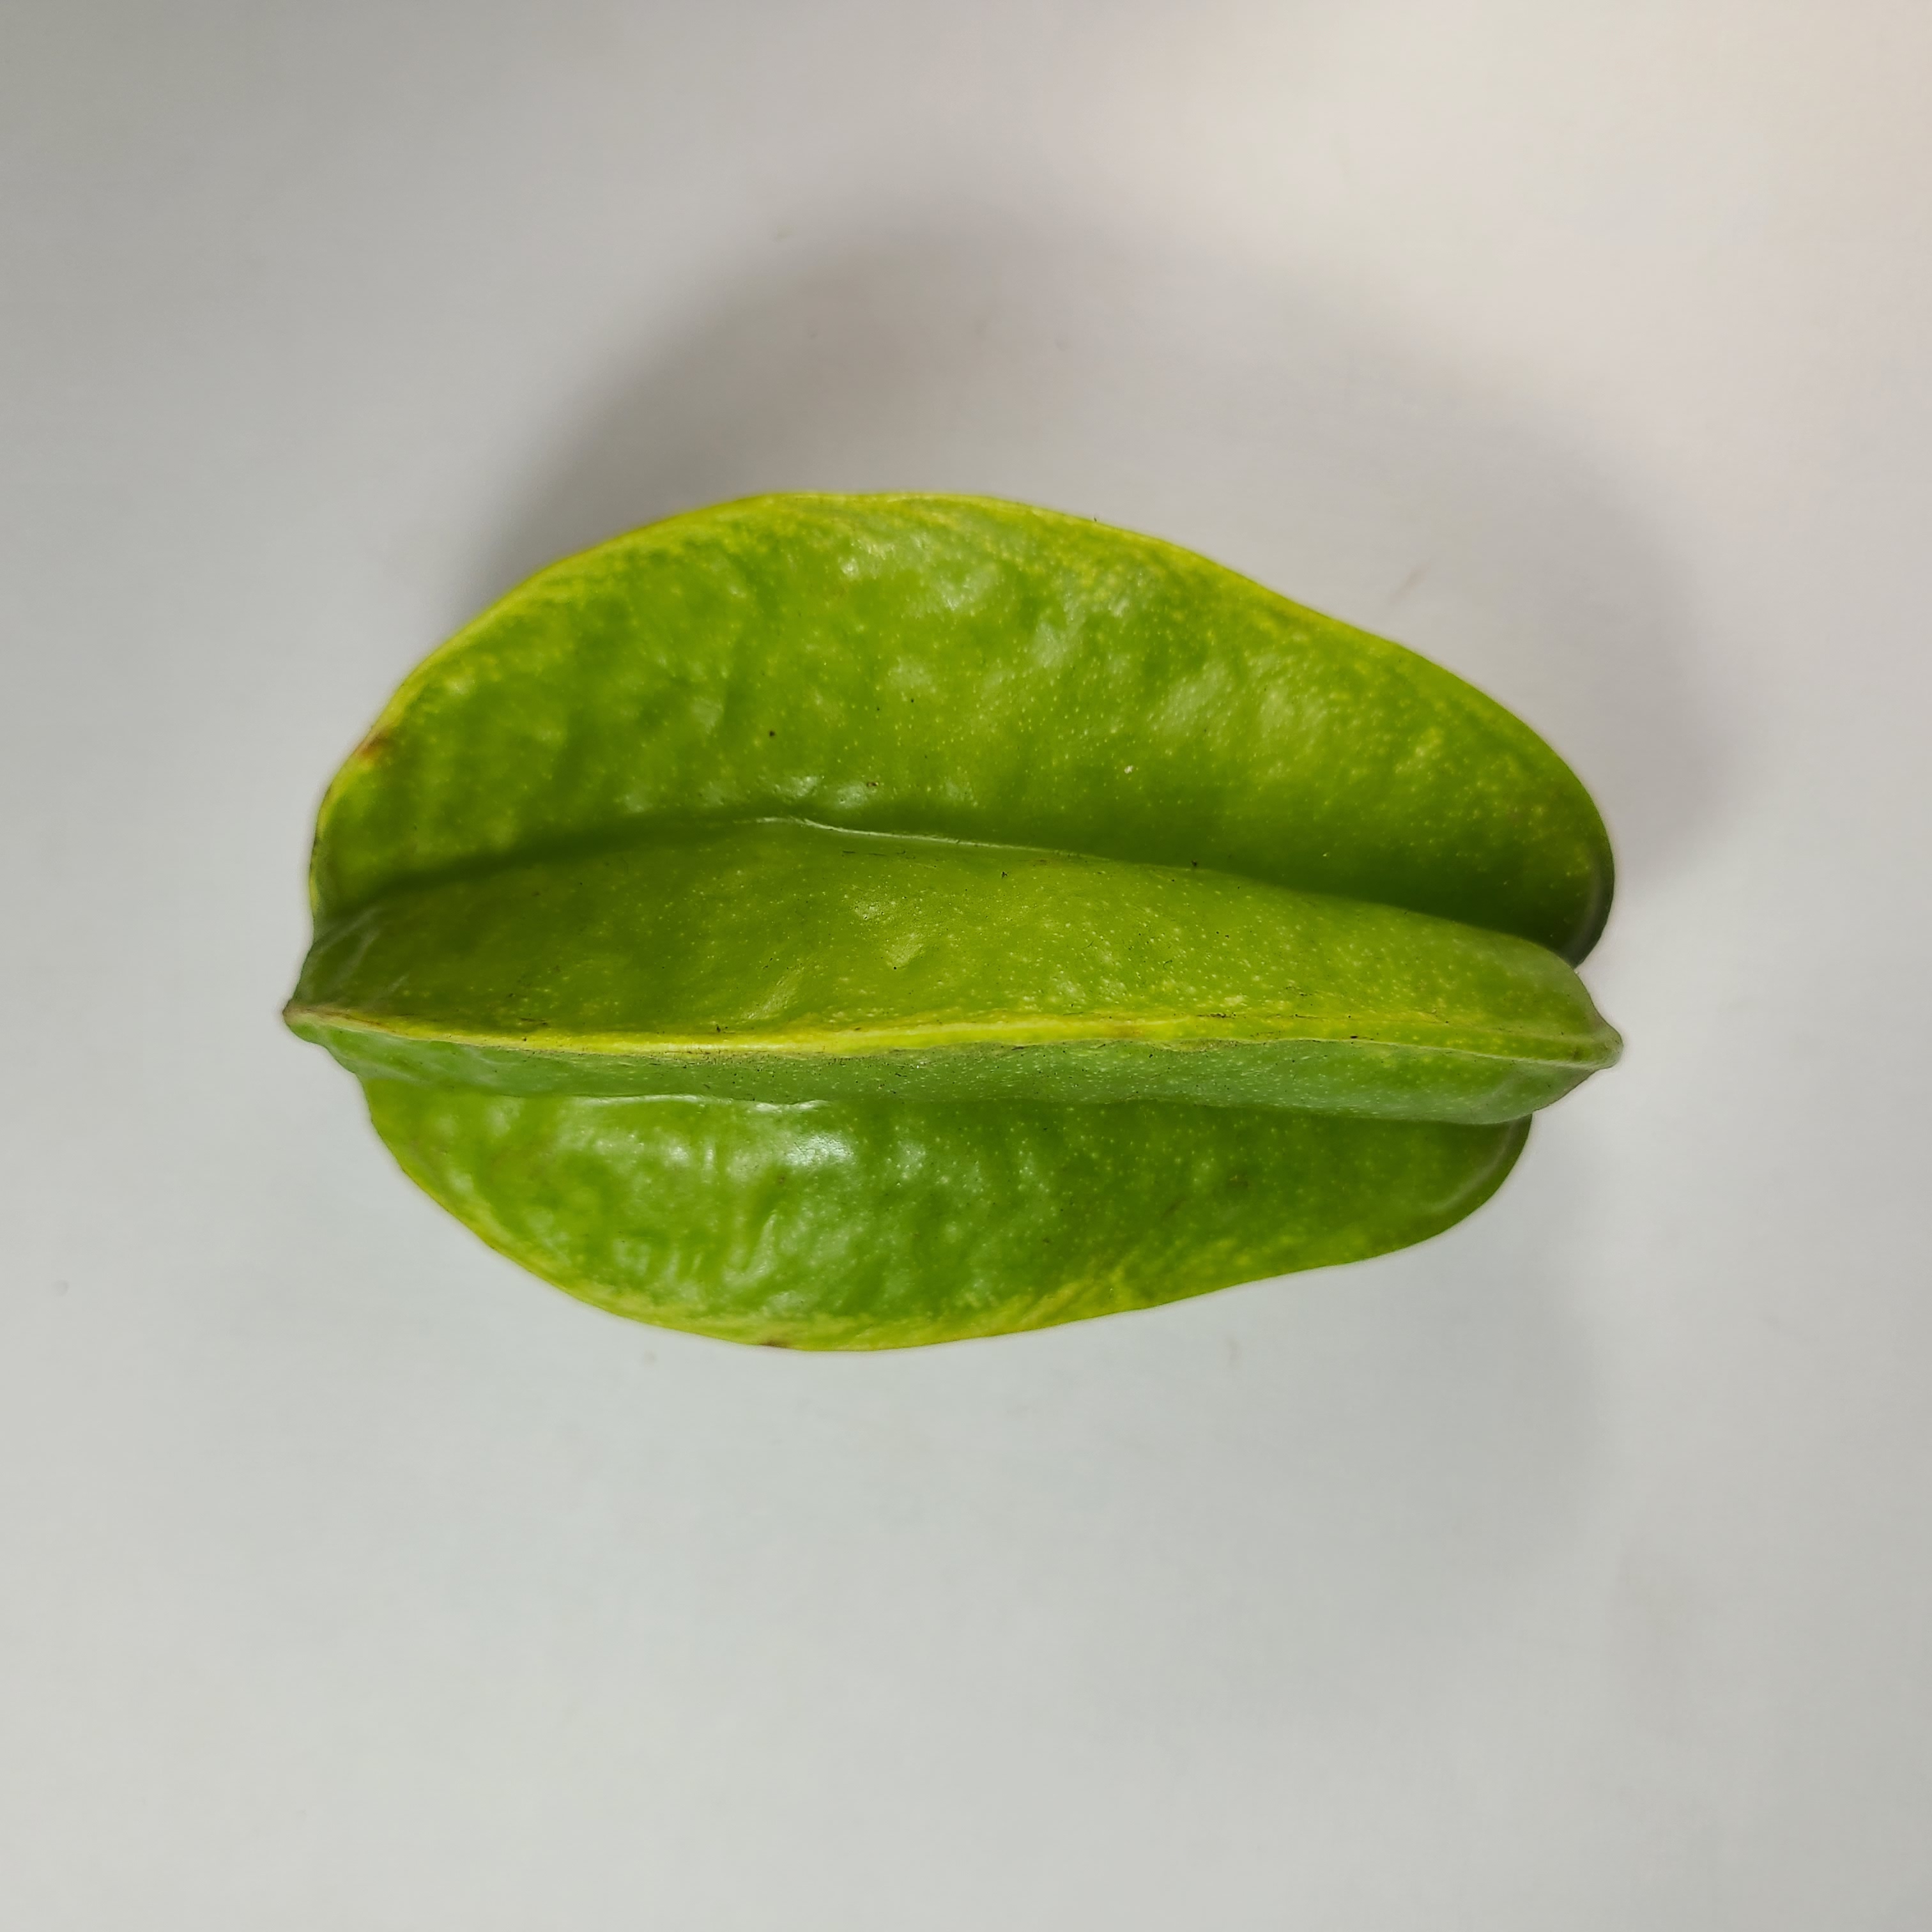
Label: Healthy Fruits